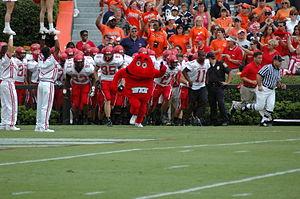
Les Hilltoppers de Western Kentucky sont un club omnisports universitaire de l'Université de Western Kentucky à Bowling Green. Les équipes des Hilltoppers participent aux compétitions universitaires organisées par la National Collegiate Athletic Association et évoluent dans la Conference USA depuis 2014 en première division universitaire.